Chitrangada (film)

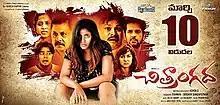
Theatrical release poster

Chitrangada is a 2017 Telugu-language horror film directed by Ashok G. It stars Anjali, Sakshi Gulati and Saptagiri.